Kennack to Coverack

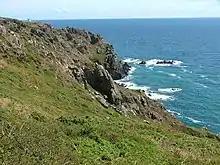
Cliffs at Black Head, to the east of the SSSI

Kennack to Coverack is a coastal Site of Special Scientific Interest (SSSI) on the Lizard Peninsula in Cornwall, England, UK, noted for both its biological and geological interest. It is of botanical importance, with 8 Red Data Book of rare and endangered plant species being found on the site as well as other nationally scarce varieties.